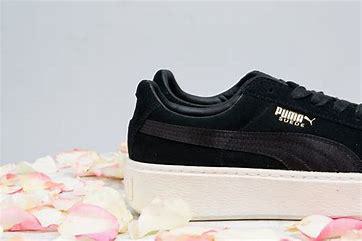
Brand: Puma
Model: Suede Platform